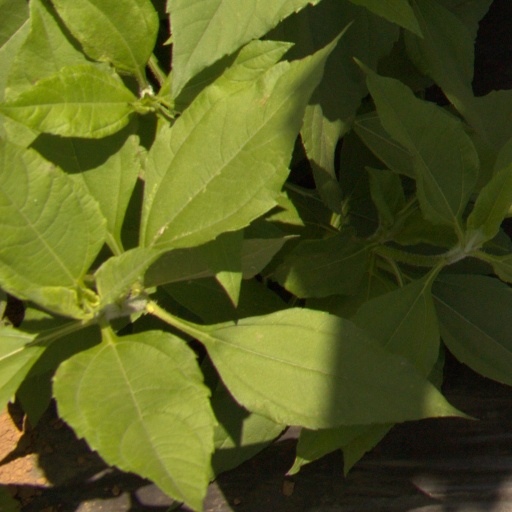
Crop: Jerusalem artichoke